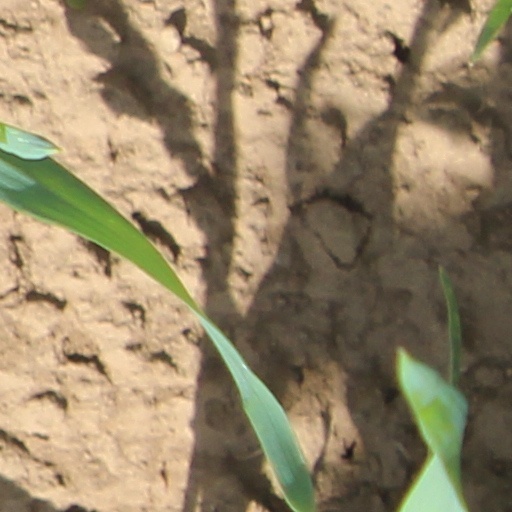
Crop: wheat